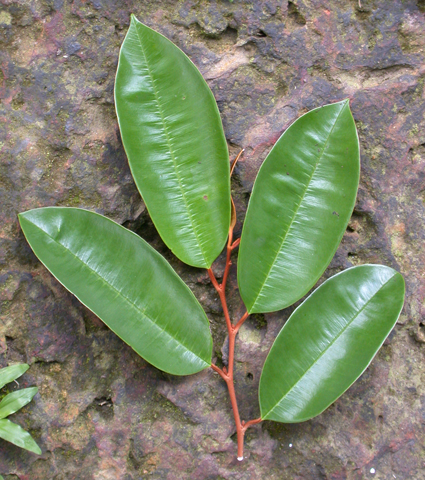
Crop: apple
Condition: healthy